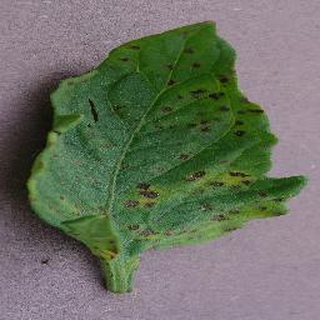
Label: tomato_septoria_leaf_spot